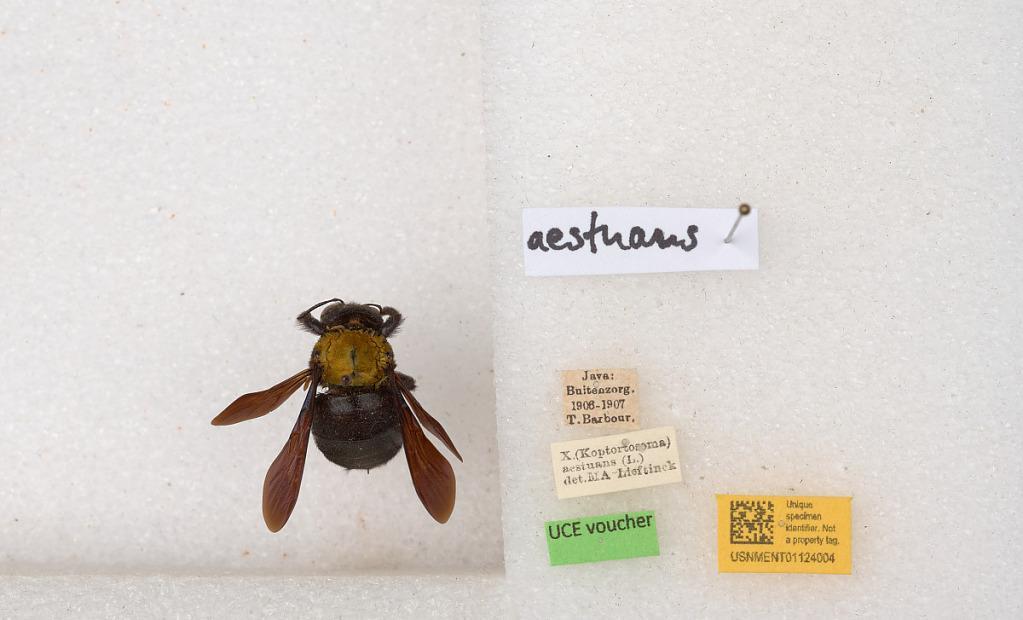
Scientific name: Xylocopa (Koptortosoma) aestuans (Linnaeus)
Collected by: T. Barbour
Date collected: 1906-1-1
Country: Indonesia
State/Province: West Java
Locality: Buitenzorg
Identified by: Lieftinck, M. A.